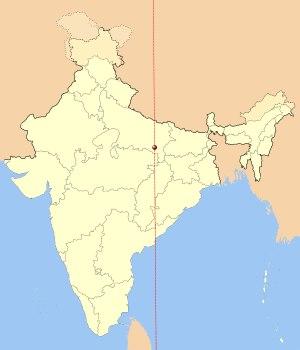
L'heure normale de l'Inde est l'heure légale observée en Inde. Elle correspond au fuseau horaire UTC+5:30.